Otoyol 3

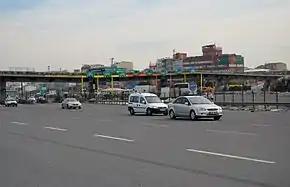
Mahmutbey Toll Plaza on the

Otoyol 3, also known as the European Motorway and abbreviated as the O-3 is a long otoyol in East Thrace, Turkey. The O-3 runs from Edirne to Istanbul and is the only motorway in Turkey located entirely in Europe. The motorway begins west of Edirne at "Edirne Batı K1" junction with the D.100 where it then continues as a beltway passing just north of Edirne. From there, the motorway passes through mostly rural farmland until it enters the Istanbul metropolis near Silivri. The eastern end of O-3 ends at the Istanbul Bağcılar "Mahmutbey Batı K20" Junction.